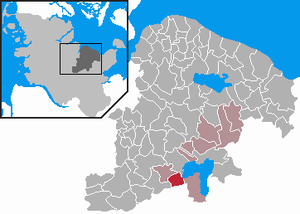
Dersau
Kort
Dersau er en by og kommune i det nordlige Tyskland, beliggende i Amt Großer Plöner See under Kreis Plön. Kreis Plön ligger i den østlige/centrale del af delstaten Slesvig-Holsten.